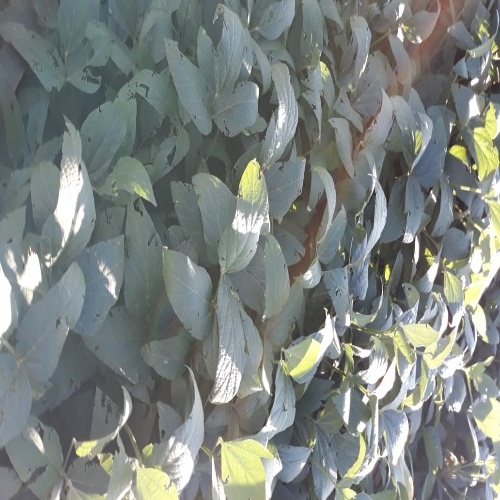
Label: Diabrotica_speciosa